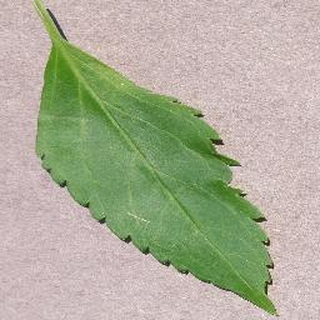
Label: healthy_cherry